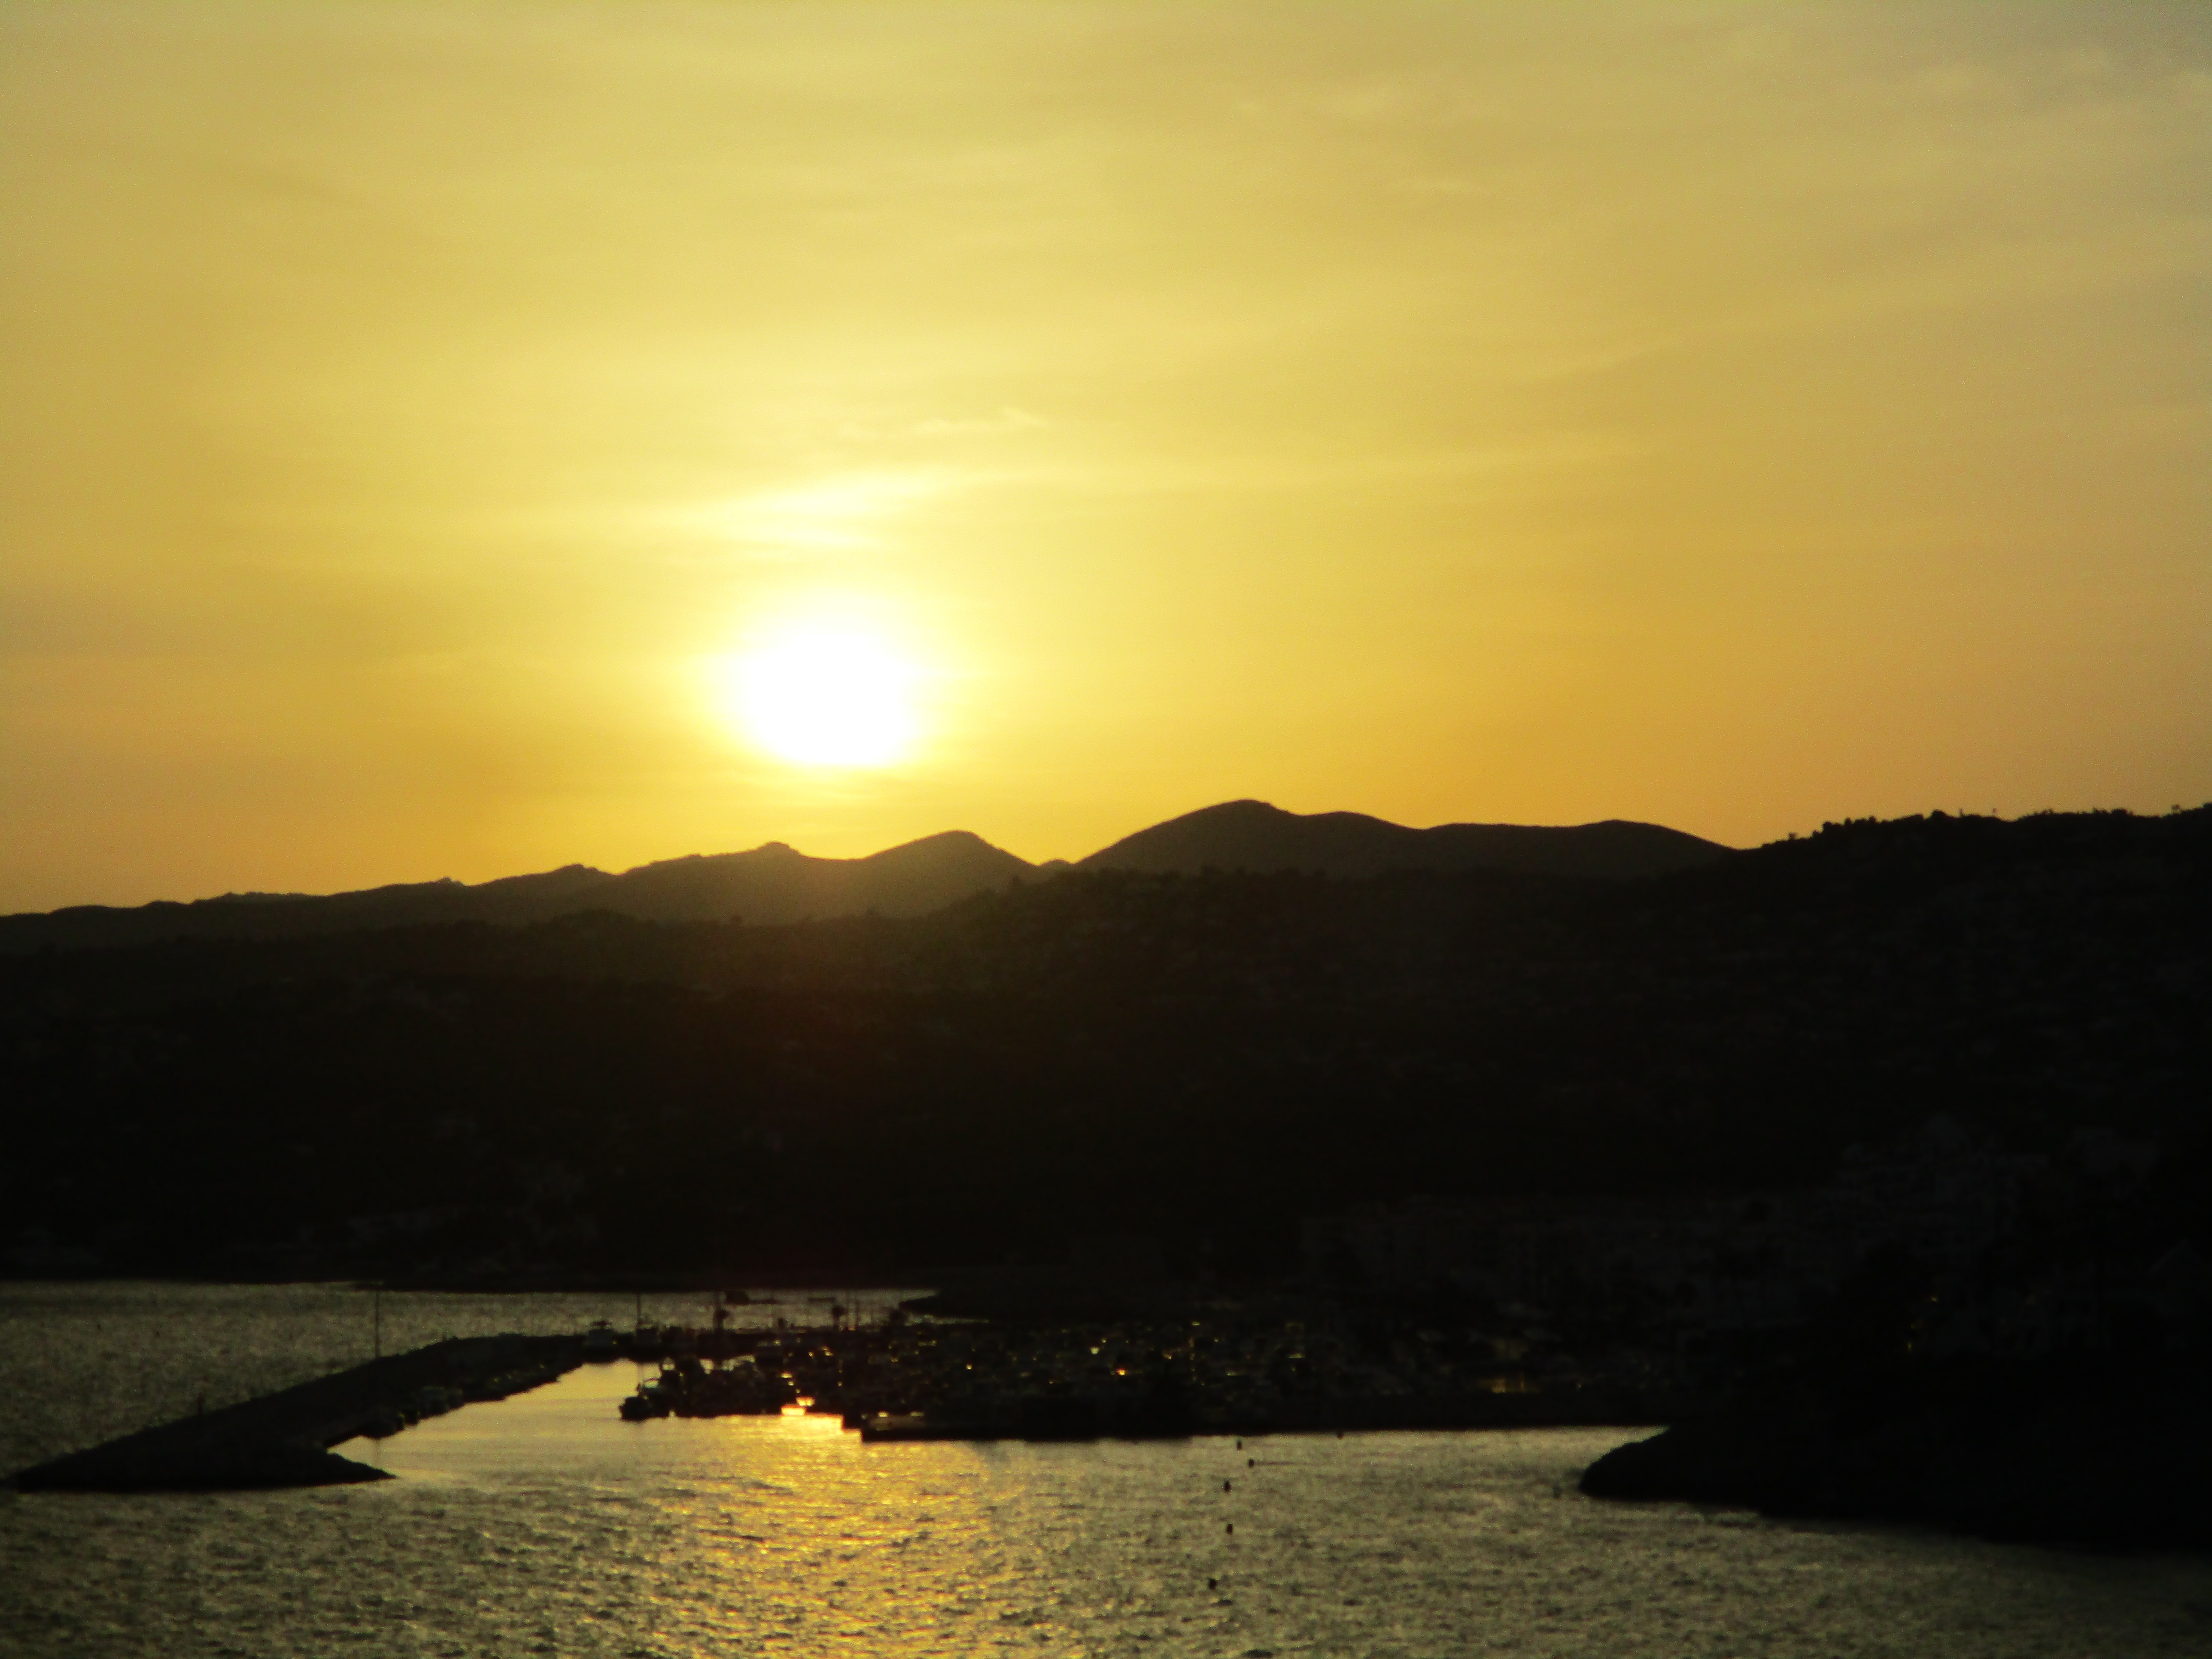
landscape, sea, coast, water, horizon, cloud, sky, sun, sunrise, sunset, sunlight, morning, lake, dawn, river, dusk, evening, reflection, bay, spain, loch, afterglow, setting sun, colorful sunset